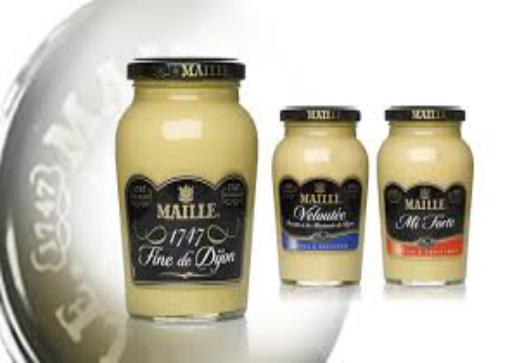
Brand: Maille
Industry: Food